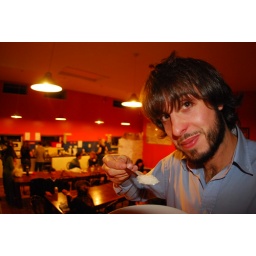
Avalon's self catering kitchen - eating in is the new eating out